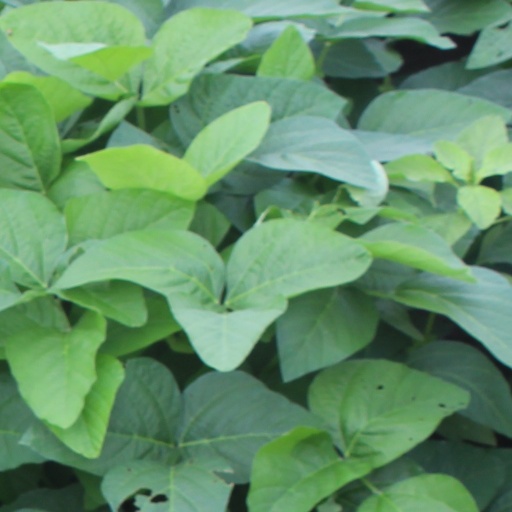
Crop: soybean